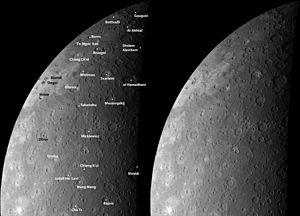
Mercure est la planète la plus proche du Soleil et la moins massive du Système solaire. Son éloignement au Soleil est compris entre 0,31 et 0,47 unité astronomique, ce qui correspond à une excentricité orbitale de 0,2 — plus de douze fois supérieure à celle de la Terre, et de loin la plus élevée pour une planète du Système solaire. Elle est visible à l'œil nu depuis la Terre avec un diamètre apparent de 4,5 à 13 secondes d'arc, et une magnitude apparente de 5,7 à −2,3 ; son observation est toutefois rendue difficile par son élongation toujours inférieure à 28,3° qui la noie le plus souvent dans l'éclat du soleil. En pratique, cette proximité avec le soleil implique qu'elle ne peut être vue que près de l'horizon occidental après le coucher du soleil ou près de l'horizon oriental avant le lever du soleil, en général au crépuscule.